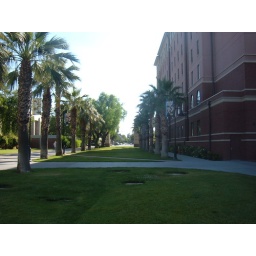
Palm-tree-lined entrance to campus. You can't see it here, but in person you can see the brown mountains in the background.